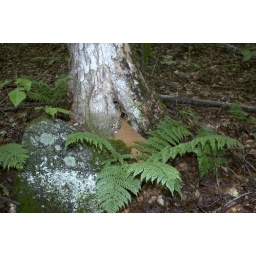
Sawdust from the interior of this tree was pouring out of the base of the trunk. We don't know who was excavating in there!